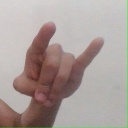
अक्षर: च